Yvonne Domenge

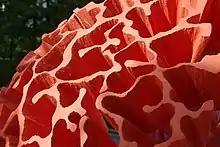
Detail of a sculpture by Yvonne Domenge in Canary Wharf, London.

She studied plastic arts in Mexico City, Montreal, and Washington D.C. She took part in different workshops on painting, sculpture, and material techniques such as gilding, enameling and wood carving under the guidance of professors Kitzia Hofmann, Alberto Pérez Soria, and Somsy Smuthart. She studied Human Development at the Ibero-American University of Mexico City and taught children, teenagers, and adults artistic appreciation and art therapy through sculpture and drawing.